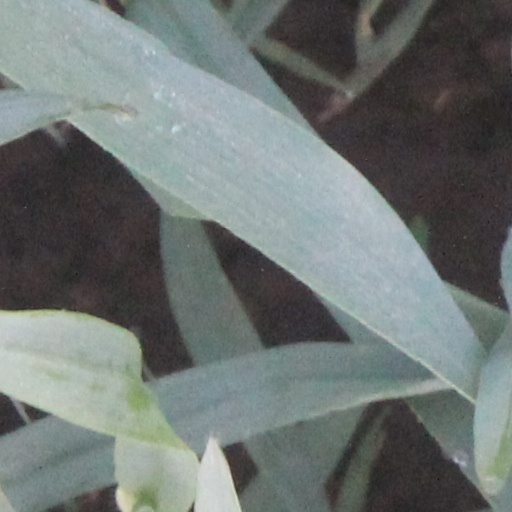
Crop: wheat